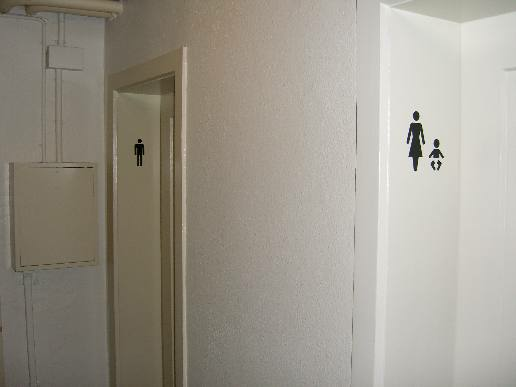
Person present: No